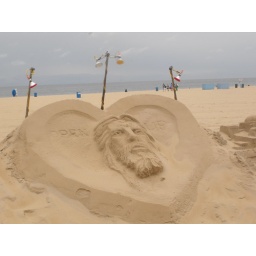
sand art in ocean city,md of jesus